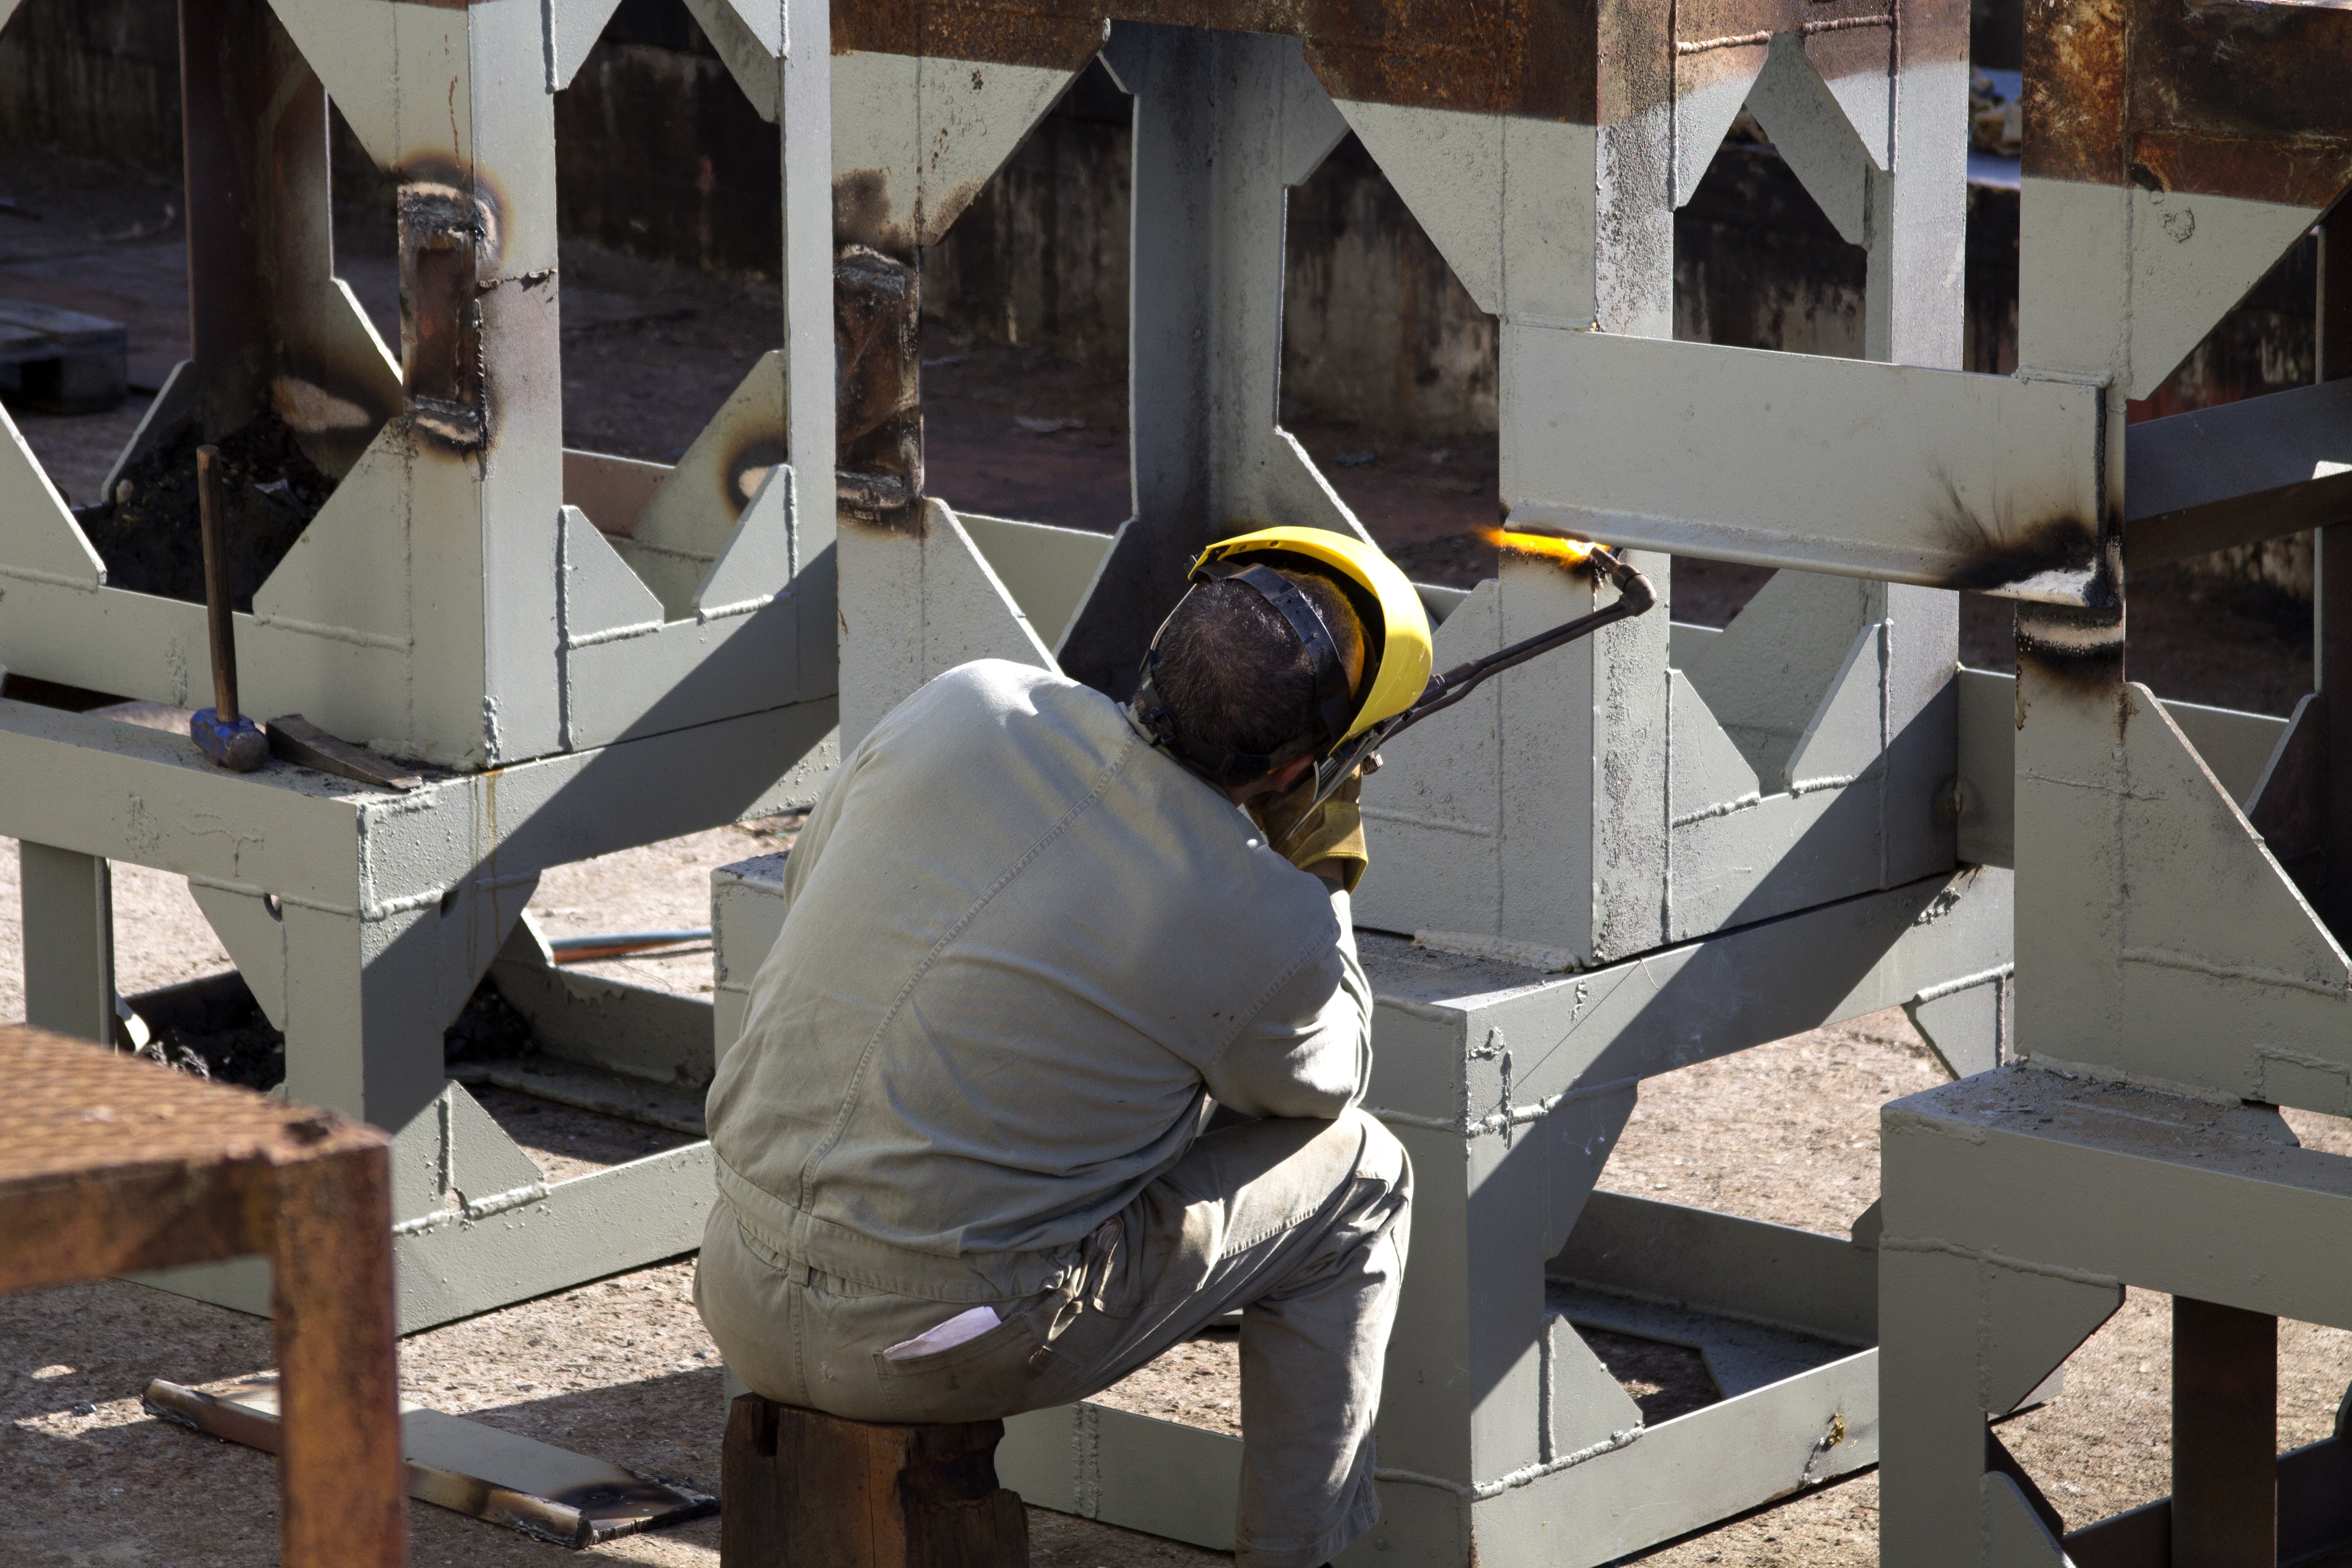
working, wood, steel, construction, metal, welding, worker, art, mask, welder, safety, weld, metalwork